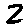
Label: 2